March First Movement

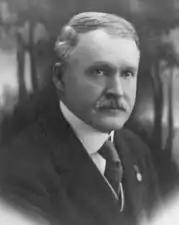
American Senator and Korean independence activist Selden P. Spencer

Korean shop owners reportedly closed their doors in solidarity with the protests, with some reportedly refusing to reopen even after Japanese soldiers attempted to force them to. Some shop owners demanded the release of imprisoned protestors.